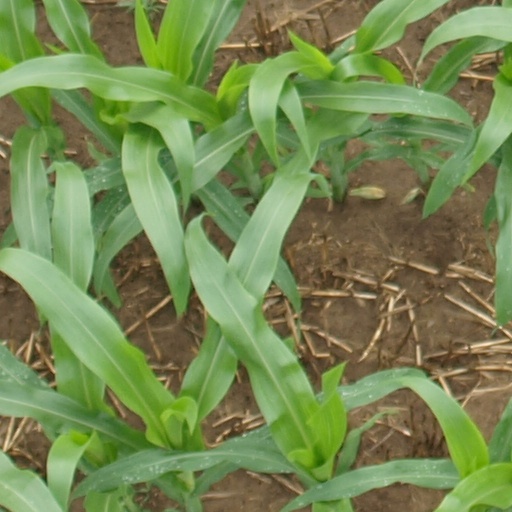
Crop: maize; corn